Princess Patricia of Connaught

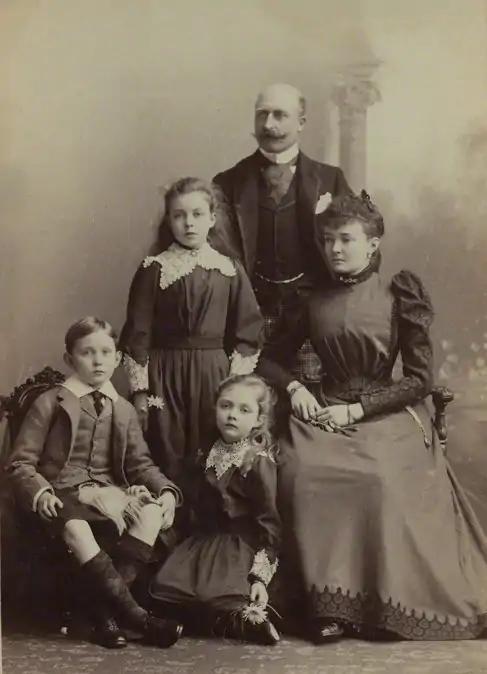
The Duke and Duchess of Connaught with their children in 1893

Princess Patricia – "Patsy" to family and friends – was born on 17 March 1886, St Patrick's Day, at Buckingham Palace in London. Her father was Prince Arthur, Duke of Connaught and Strathearn, the third son of Queen Victoria and Prince Albert of Saxe-Coburg and Gotha. Her mother was Princess Louise Margaret of Prussia. She had two elder siblings, Prince Arthur of Connaught and Princess Margaret of Connaught, later Crown Princess Margareta of Sweden.